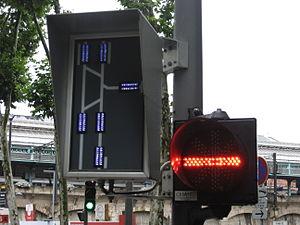
Indication de présence de tramway à la station de Lyon-Perrache. On peut y voir de bas en haut les deux voies de la ligne T1, le tiroir de terminus de la ligne T2 (d'où est prise le cliché) et la station commune aux deux lignes.